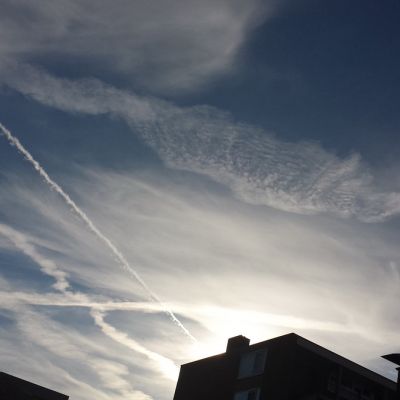
Cloud type: Contrail (Ct)